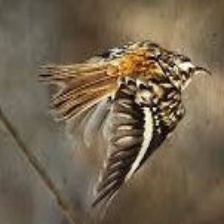
Species: BROWN CREPPER
Scientific name: CERTHIA AMERICANA